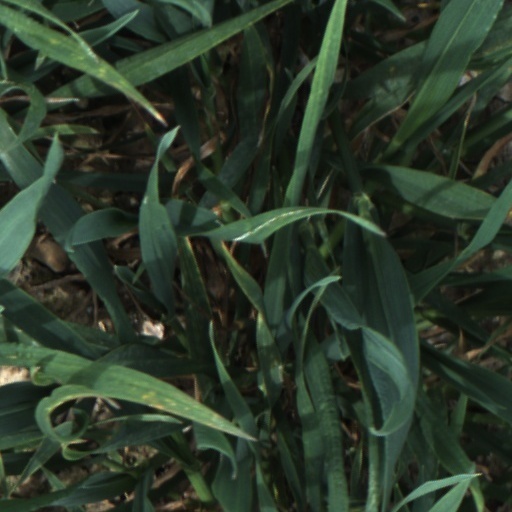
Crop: wheat